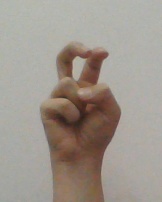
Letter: toot